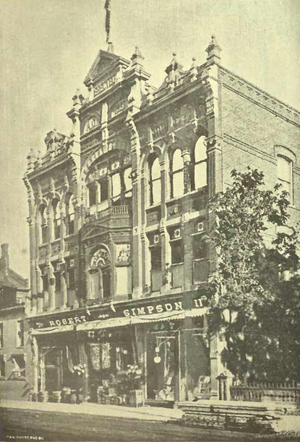
Simpsons était une chaîne de grands magasins canadiens. Elle fut fondée par Robert Simpson sous le nom de The Robert Simpson Company en 1872 et prit le nom de Simpson's par la suite jusqu'aux années 1960. À la mort du fondateur en 1897, le commerce fut vendu à un ensemble d'investisseurs car il n'avait pas d'héritier mâle. La chaîne fut vendue en 1978 à la Compagnie de la Baie d'Hudson et finalement intégrée dans sa propre chaîne La Baie entre 1989 et 1991.